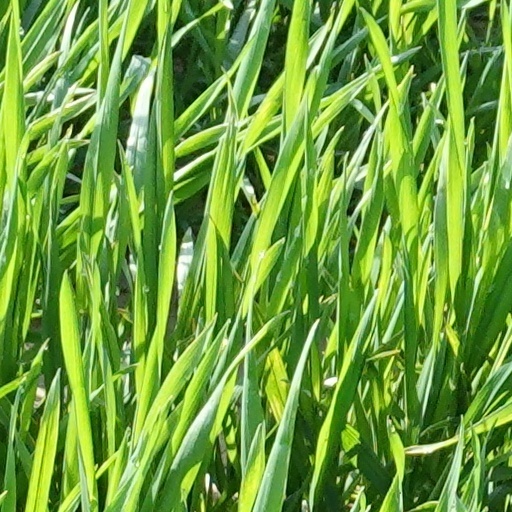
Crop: wheat